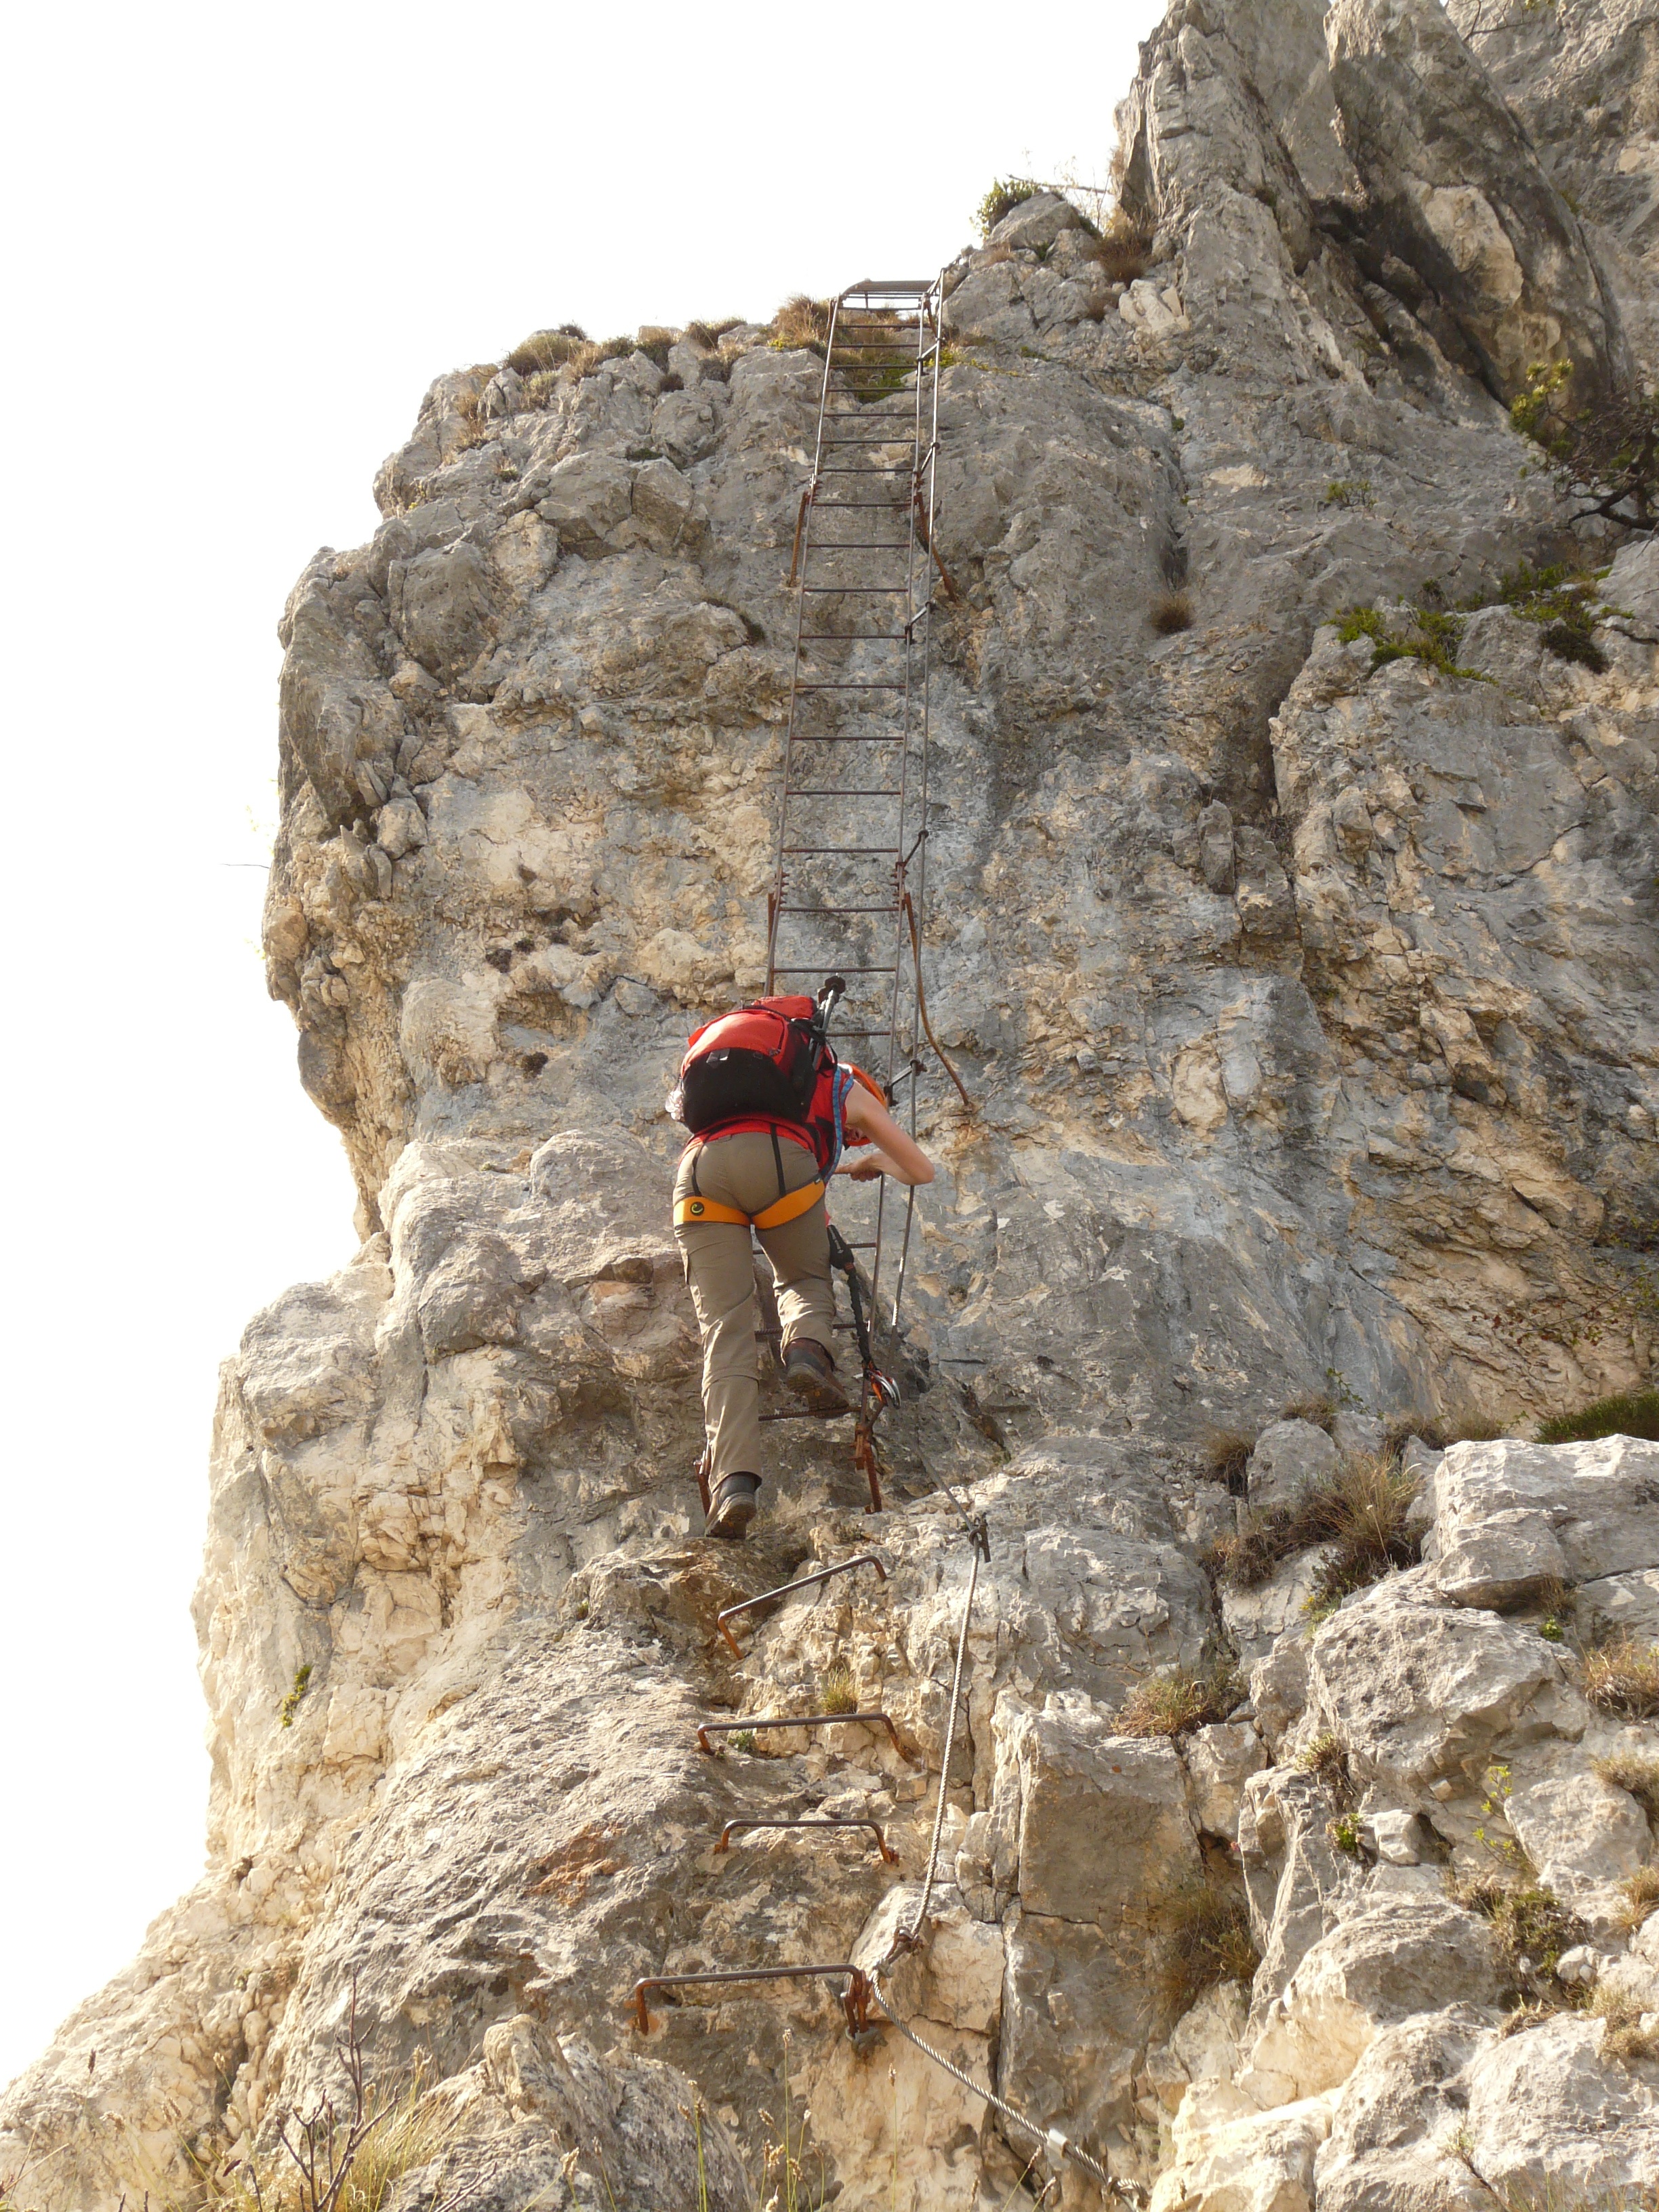
rock, hiking, adventure, narrow, recreation, formation, cliff, hike, italy, alpine, climbing, rock climbing, climber, steep, extreme sport, terrain, security, ridge, climb, exposed, garda, mountaineering, geology, sports, mountaineer, head, backup, ladders, perpendicular, bergtour, wire rope, climbing harness, migratory goal, rope up, climbing equipment, climbing platform system, via ferrata, rock ribbon, via dell amicizia, self assurance, cima sat, klettersteig lerin, klettersteigler, outdoor recreation, geological phenomenon, sport climbing, free solo climbing